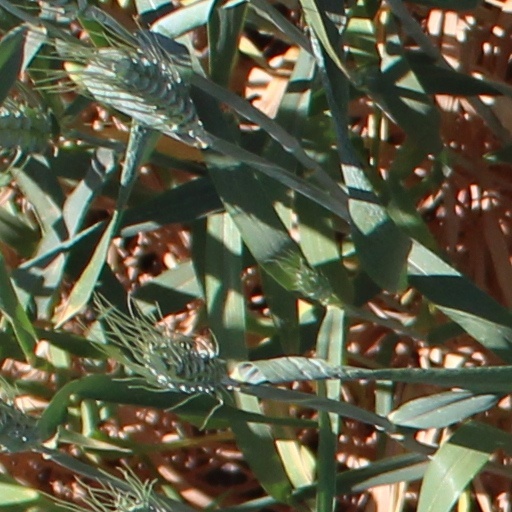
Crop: wheat